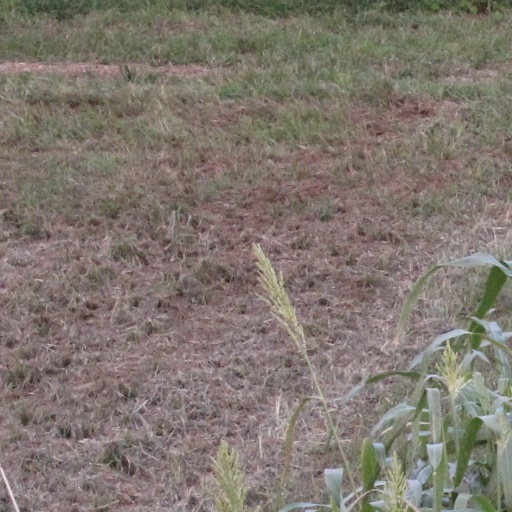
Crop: sorghum